Buccaneers–Panthers rivalry

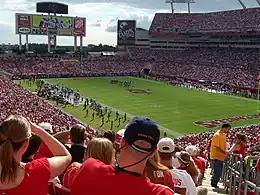
Tampa Bay hosting Carolina on November 6, 2005

Both Carolina and Tampa Bay were playoff contenders in 2005, and battled neck-and-neck all season for the NFC South division title. The first meeting on November 6 at Raymond James Stadium saw both teams enter at 5–2, and in a tie for first place in the division. The Panthers intercepted Chris Simms twice, one returned for a touchdown, and Carolina rolled 34–14. It was Carolina's fifth straight victory against Tampa Bay, the longest winning streak between the two teams in the series' history.